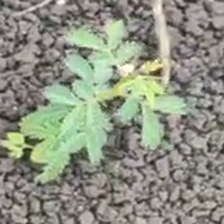
Weed species: Dwarf_cassia_(Chamaecrista pumila)